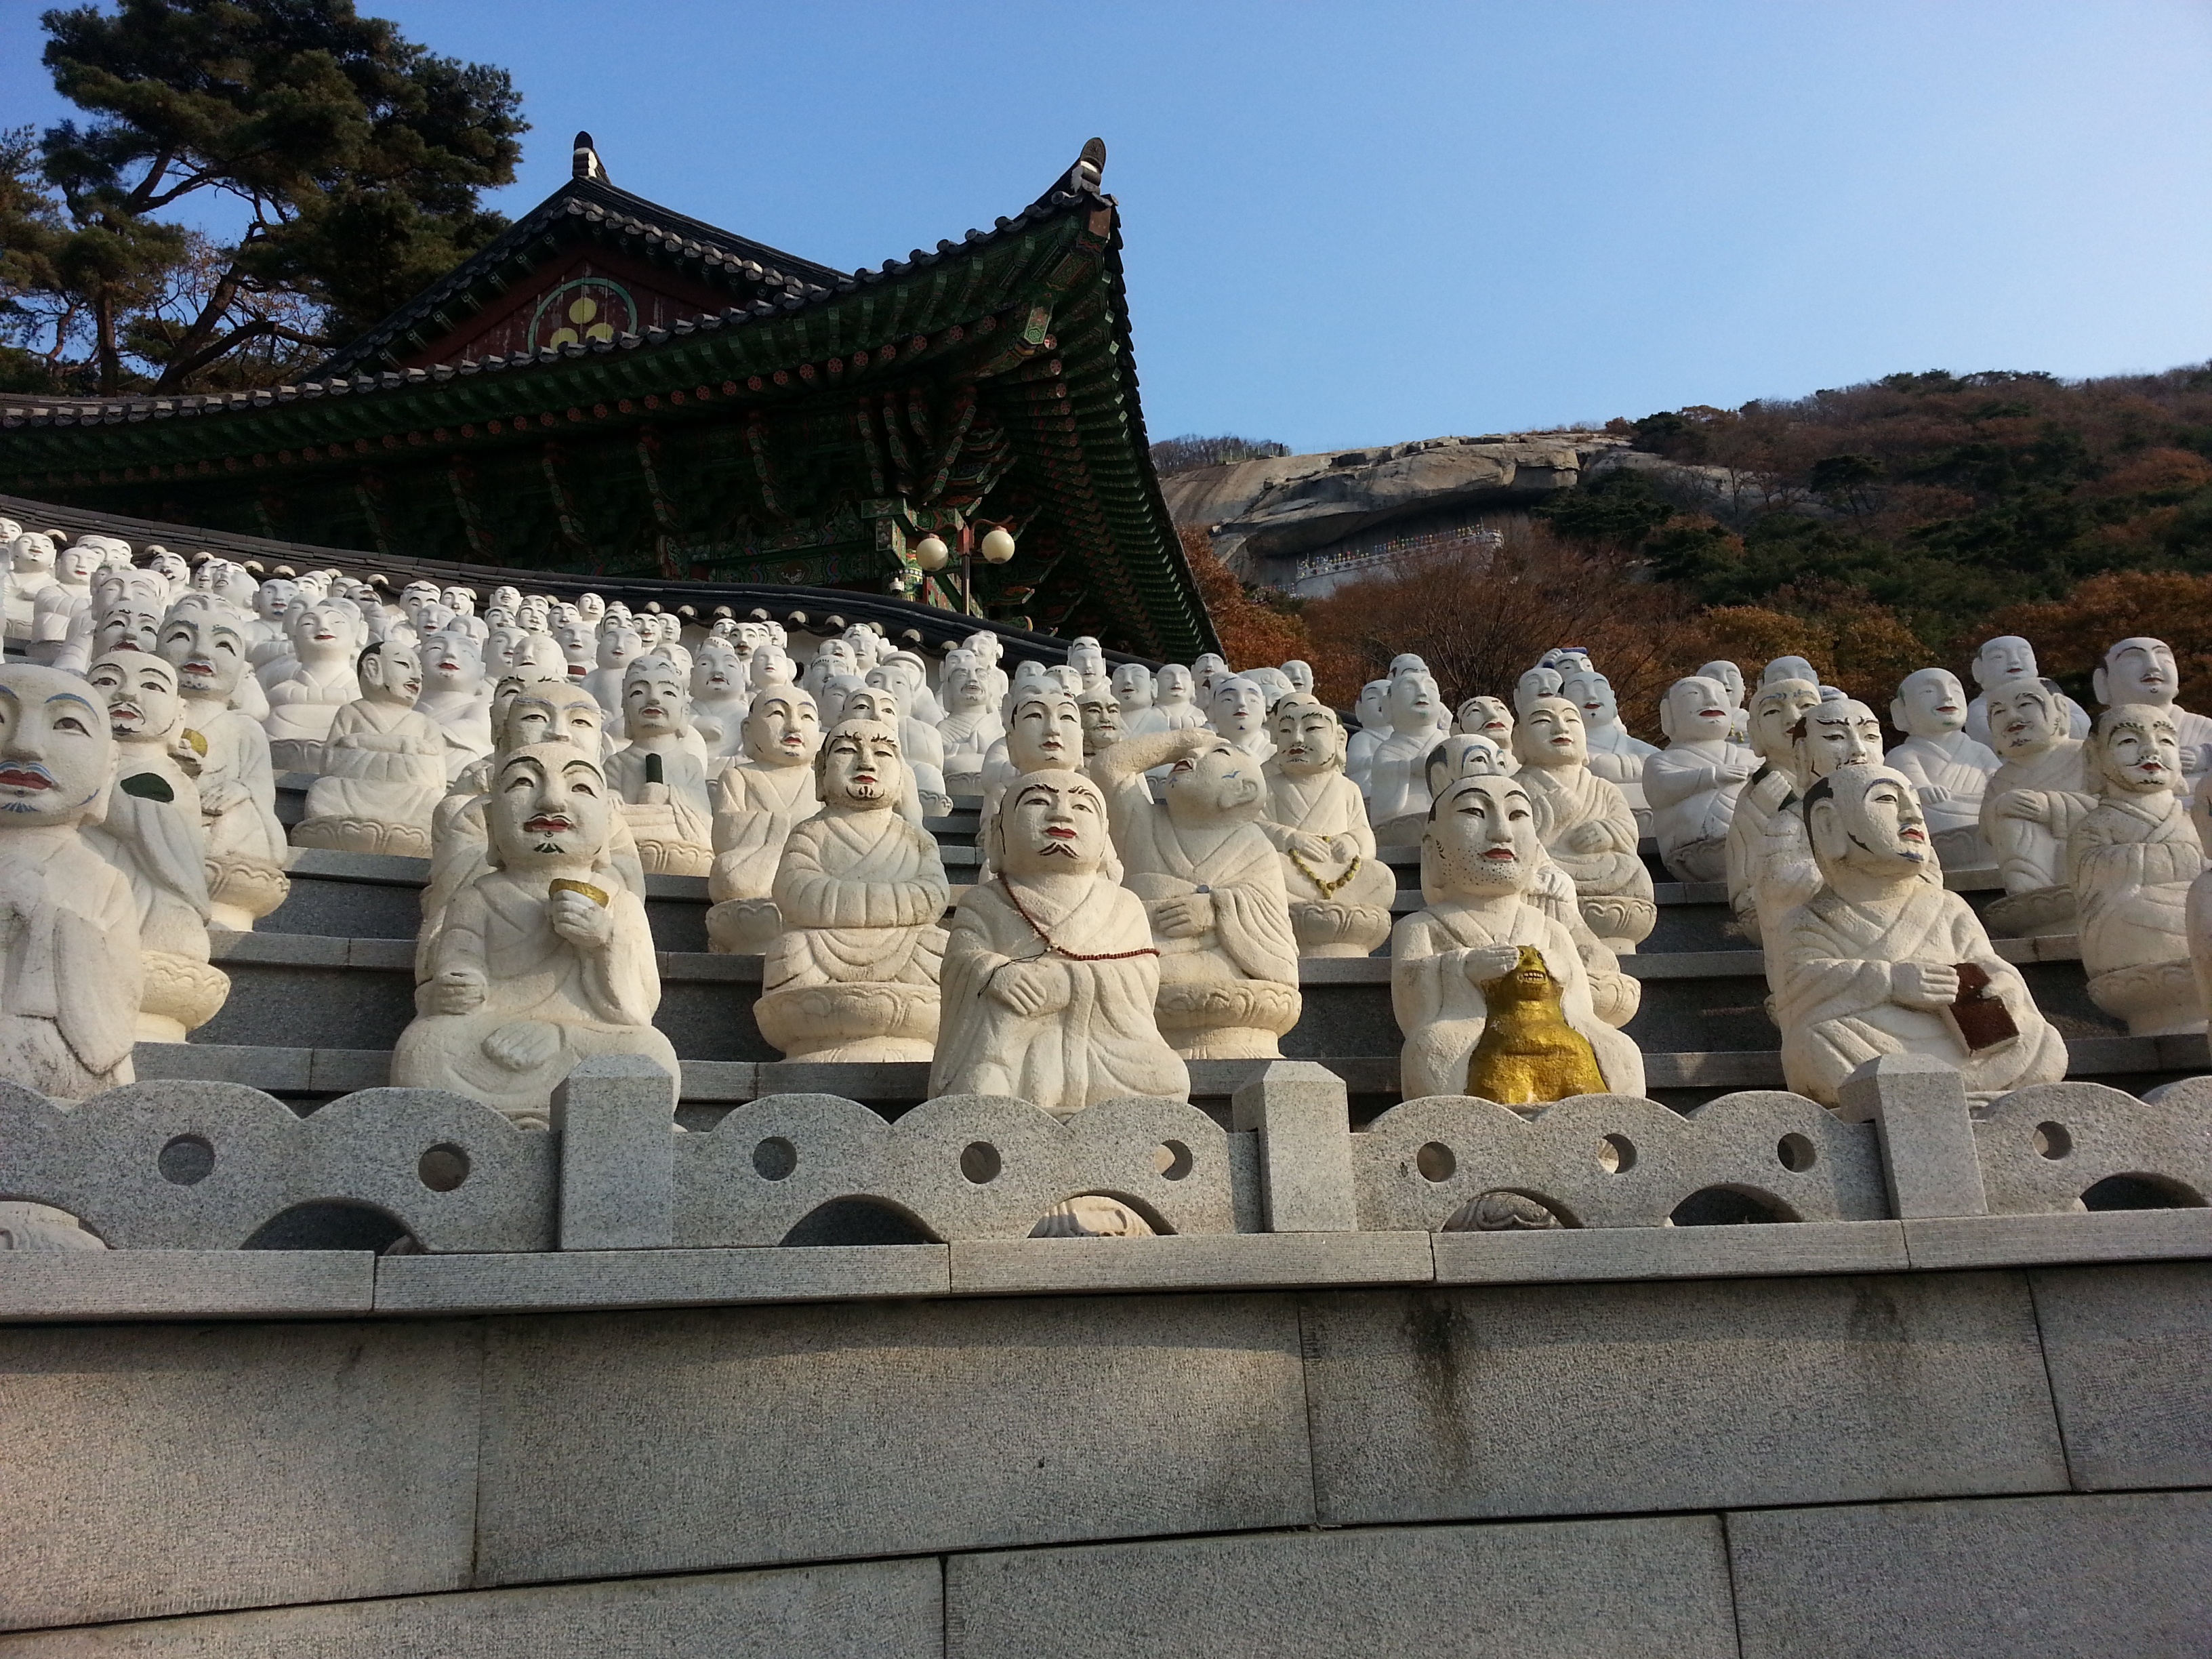
monument, statue, place of worship, sculpture, temple, stone carving, ganghwado, hindu temple, historic site, ancient history, buseoksa temple, seokmodo, five nahansang